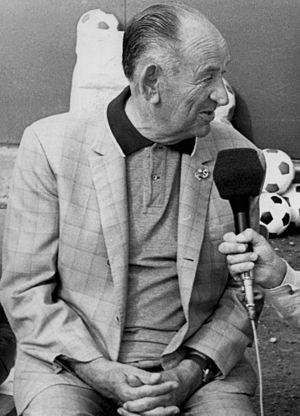
Márton Bukovi, connu en France sous le nom de Marcel Bukovi, est un footballeur international hongrois, né le 10 décembre 1903 à Budapest, en Hongrie et mort le 2 février 1985 à Sète en France.